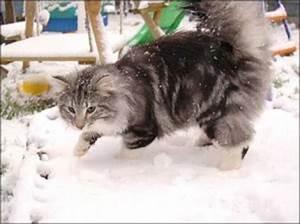
cat